Mr. Leo

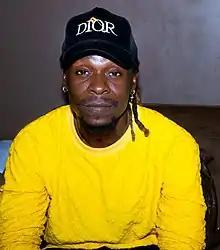
Mr Leo in 2021

Fonyuy Leonard Nsohburinka (born August 31, 1990) is a Cameroonian singer known by his stage name Mr. Leo. He rose to fame after his single "E go beta" a hit aired on most Radio/TV stations in and out of Cameroon. In 2016, he received three awards at the Balafon Music Awards 2016 edition in Song of the Year, Revelation of the Year, and Best Male Artist. He was nominated for the All Africa Music Awards (AFRIMA) in Lagos, Nigeria 2017 edition in the category of Best Male Central Africa. As part of his career, in March 2017 he became the brand ambassador of Itel Mobile in Cameroon.